Music Box Theatre

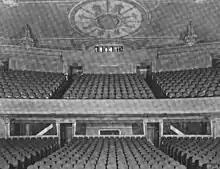
View of the auditorium

Film executive Joseph M. Schenck originally was a partner in the Music Box Theatre with Berlin and Harris, though he transferred his stake to the Shubert brothers not long afterward. For the first three years of its operation, the Music Box exclusively hosted the "Music Box Revue". The inaugural edition in 1921 starred Bernard and Berlin. Three subsequent editions of the "Music Box Revue" were hosted in as many years, and each subsequent edition gradually declined in quality. Among the performers who appeared multiple times were the Brox Sisters, Clark and McCullough, Florence Moore, Grace Moore, Joseph Santley, and Ivy Sawyer. One notable performance was the 1924 edition, which featured Fanny Brice of the "Ziegfeld Follies." "Earl Carroll's Vanities" was also staged in 1924, becoming the second production to be presented at the Music Box. Its producer, Earl Carroll, was briefly jailed in November 1924 after showing "obscene" photos outside the Music Box.